Bard Graduate Center

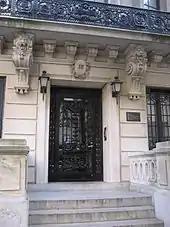
Bard Graduate Center, 18 West 86th Street

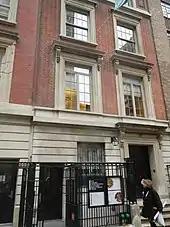
38 West 86th Street

The Bard Graduate Center: Decorative Arts, Design History, Material Culture is a graduate research institute and gallery located in New York City. It is affiliated with Bard College, located in Annandale-on-Hudson, New York. The gallery occupies a six-story townhouse at 18 West 86th Street while the academic building and library are located at 38 West 86th Street.